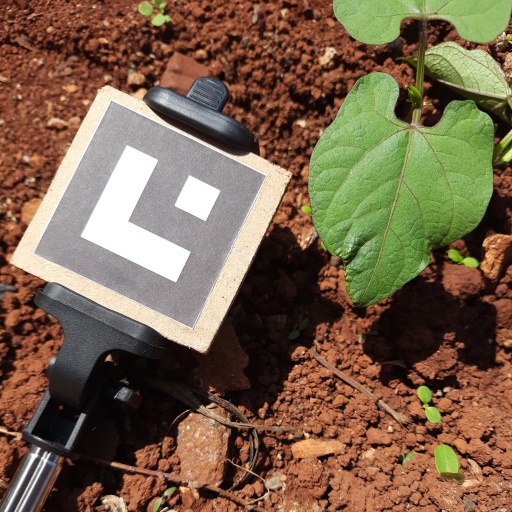
Observations: wavy surface, no eating holes, under sunlight